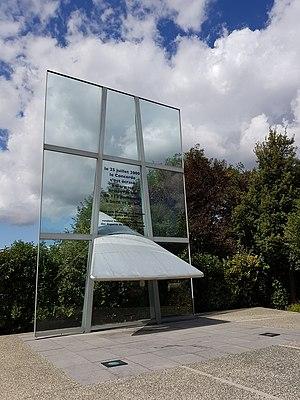
L'accident du Concorde s'est produit le 25 juillet 2000 quand le Concorde du vol Air France 4590, un vol charter à destination de New York, s'est écrasé sur un hôtel à Gonesse, en Île-de-France, une minute et vingt-huit secondes après son décollage de l'aéroport de Paris Charles-De-Gaulle, provoquant la mort de 113 personnes : les 100 passagers et 9 membres d'équipage, ainsi que 4 personnes au sol. Il s'agit du seul accident ayant impliqué un Concorde.